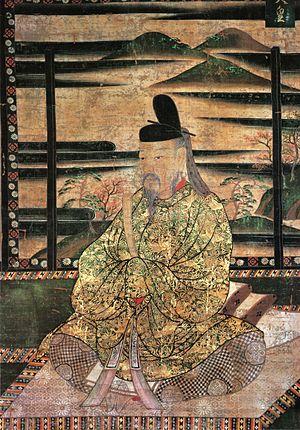
Le thé est un élément important de la culture du Japon. Il y fait son apparition à l'époque de Nara, introduit dans l'archipel par des ambassadeurs revenant de Chine, mais son réel développement est plus tardif, à compter de la fin du XIIᵉ siècle quand sa consommation se répand dans le milieu des temples zen, là encore à l'imitation de la Chine ; il s'agit alors de thé en poudre qui est bu après avoir été battu. Il devient une boisson courante pour les élites de l'époque médiévale, où se formalise au XVIᵉ siècle l'art de la « cérémonie du thé » qui constitue un des éléments emblématiques de la culture japonaise, dont l'influence dépasse le simple contexte de la consommation du thé. La culture du théier se développe durant l'époque pré-moderne, en particulier durant l'époque d'Edo, le thé étant alors devenu une boisson populaire consommée dans toutes les strates de la société. De nouvelles façons de transformer et consommer les feuilles de théier sont mises au point, en premier lieu le sencha, feuilles de thé à infuser dont l'oxydation a été stoppée par la vapeur, qui devient la plus courante.